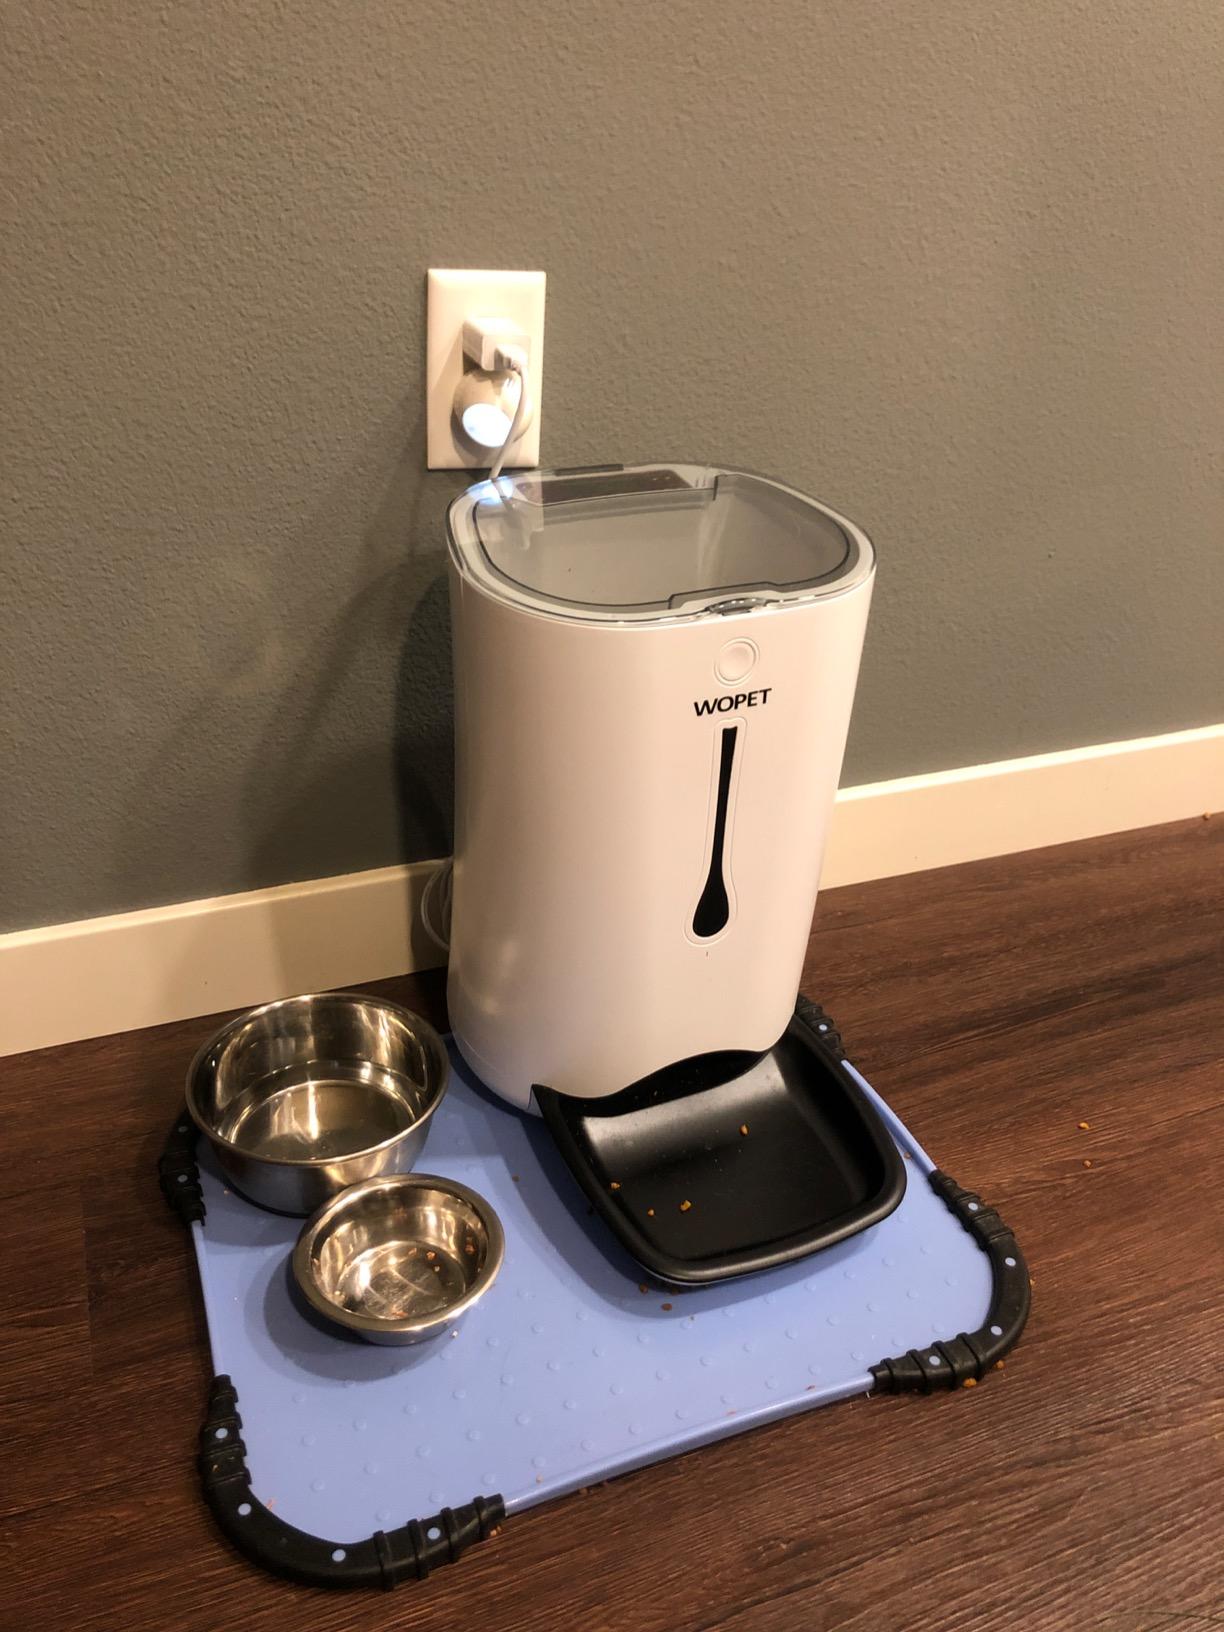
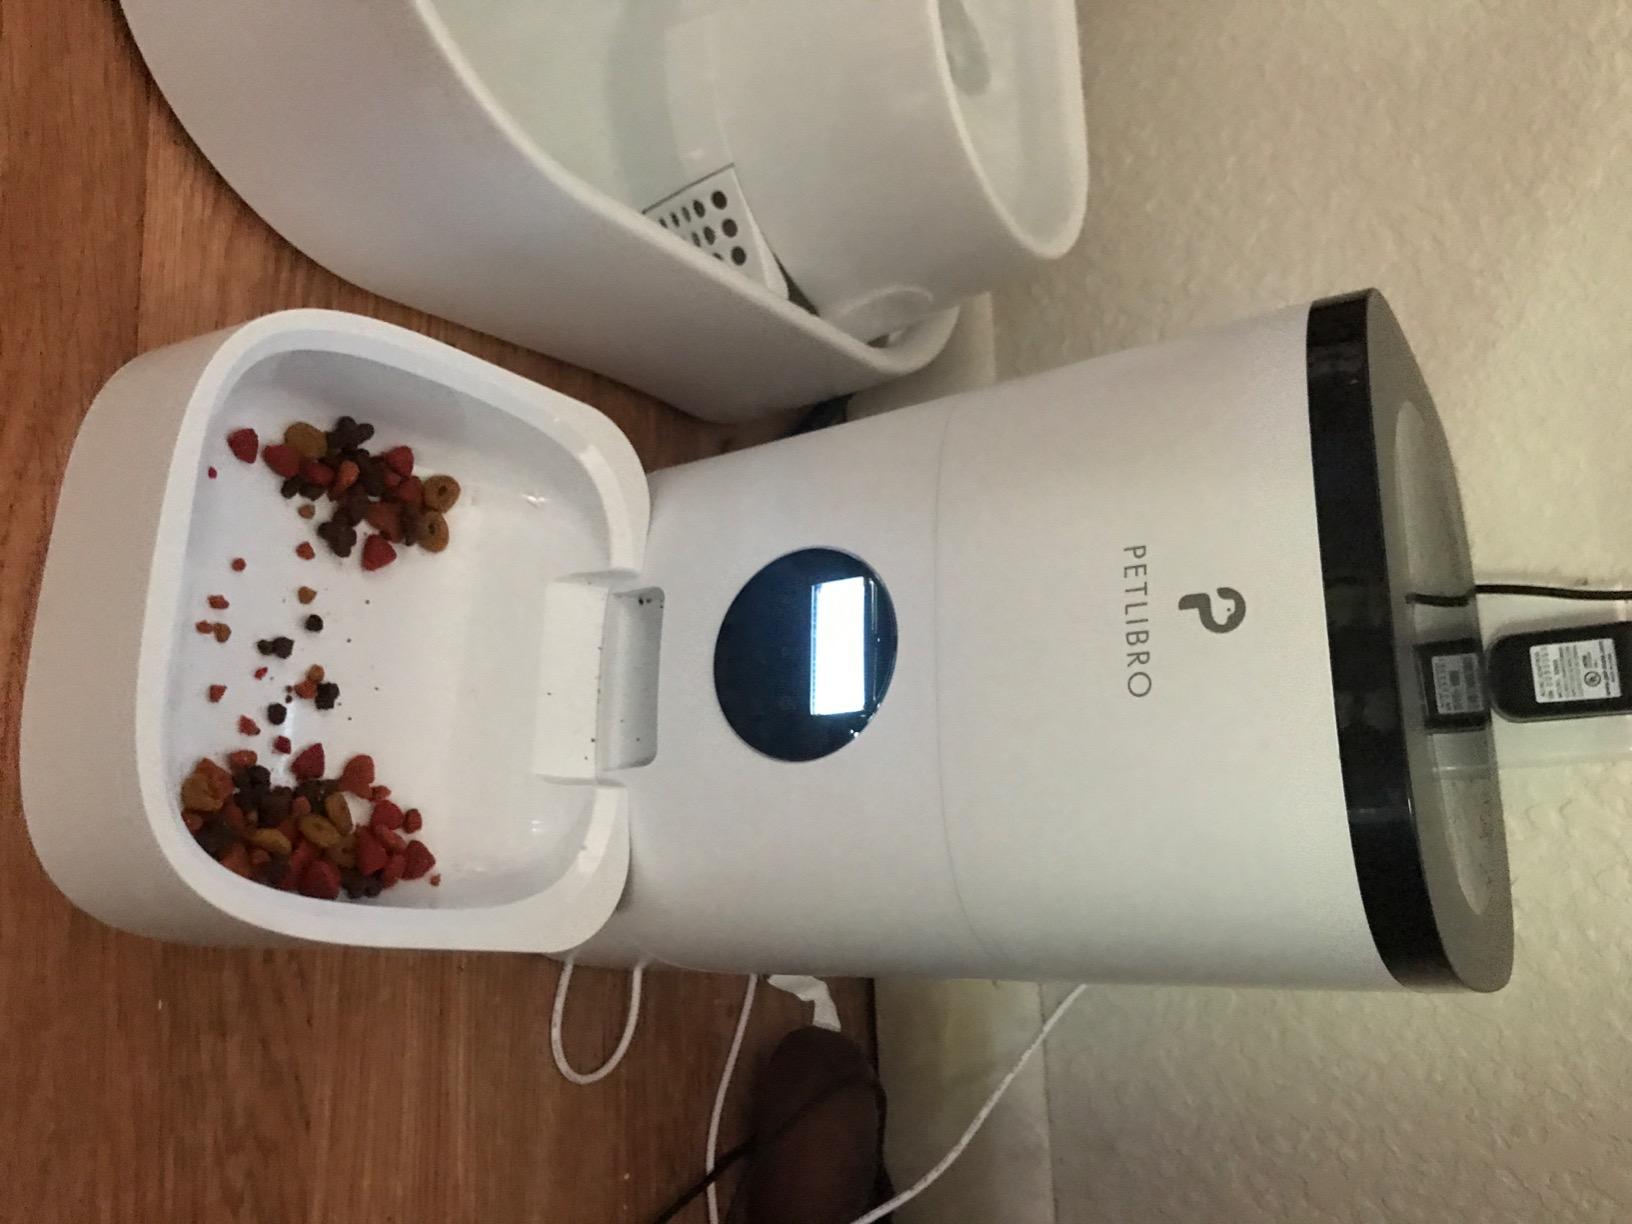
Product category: items_feeder
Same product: no